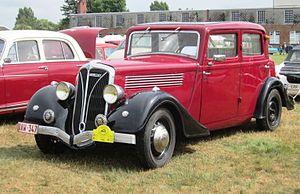
Automobiles Marius Berliet est un constructeur automobile français fondé par Marius Berliet en 1899. C'est à l'origine un constructeur de voitures dont il cessera la fabrication en 1939.
Le nom Berliet est avant tout synonyme de camions. Si Berliet est surtout reconnu comme constructeur de véhicules industriels lourds, beaucoup ignorent que la firme lyonnaise, créée en 1901, a débuté son activité en produisant des automobiles. Cette production a duré jusqu’en 1939. Berliet a également produit des véhicules utilitaires légers durant cette période mais excepté durant la Première Guerre mondiale, cette production est toujours restée marginale.